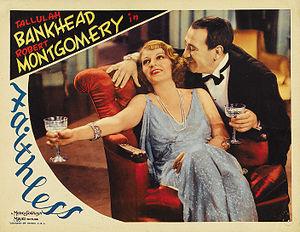
Faithless est un film américain réalisé par Harry Beaumont, sorti en 1932.